Ad Carter

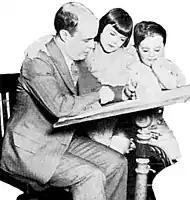

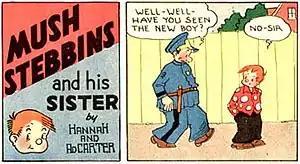
Hannah and Ad Carter's "Mush Stebbins and His Sister" (May 24, 1953). In 1950, the title of "Just Kids" changed to "Mush Stebbins and His Sister".

August Daniel Carter (1895–1957) was an American comic strip cartoonist who created the long-running "Just Kids" strip. He was known as Ad Carter, the signature he used on his strips.